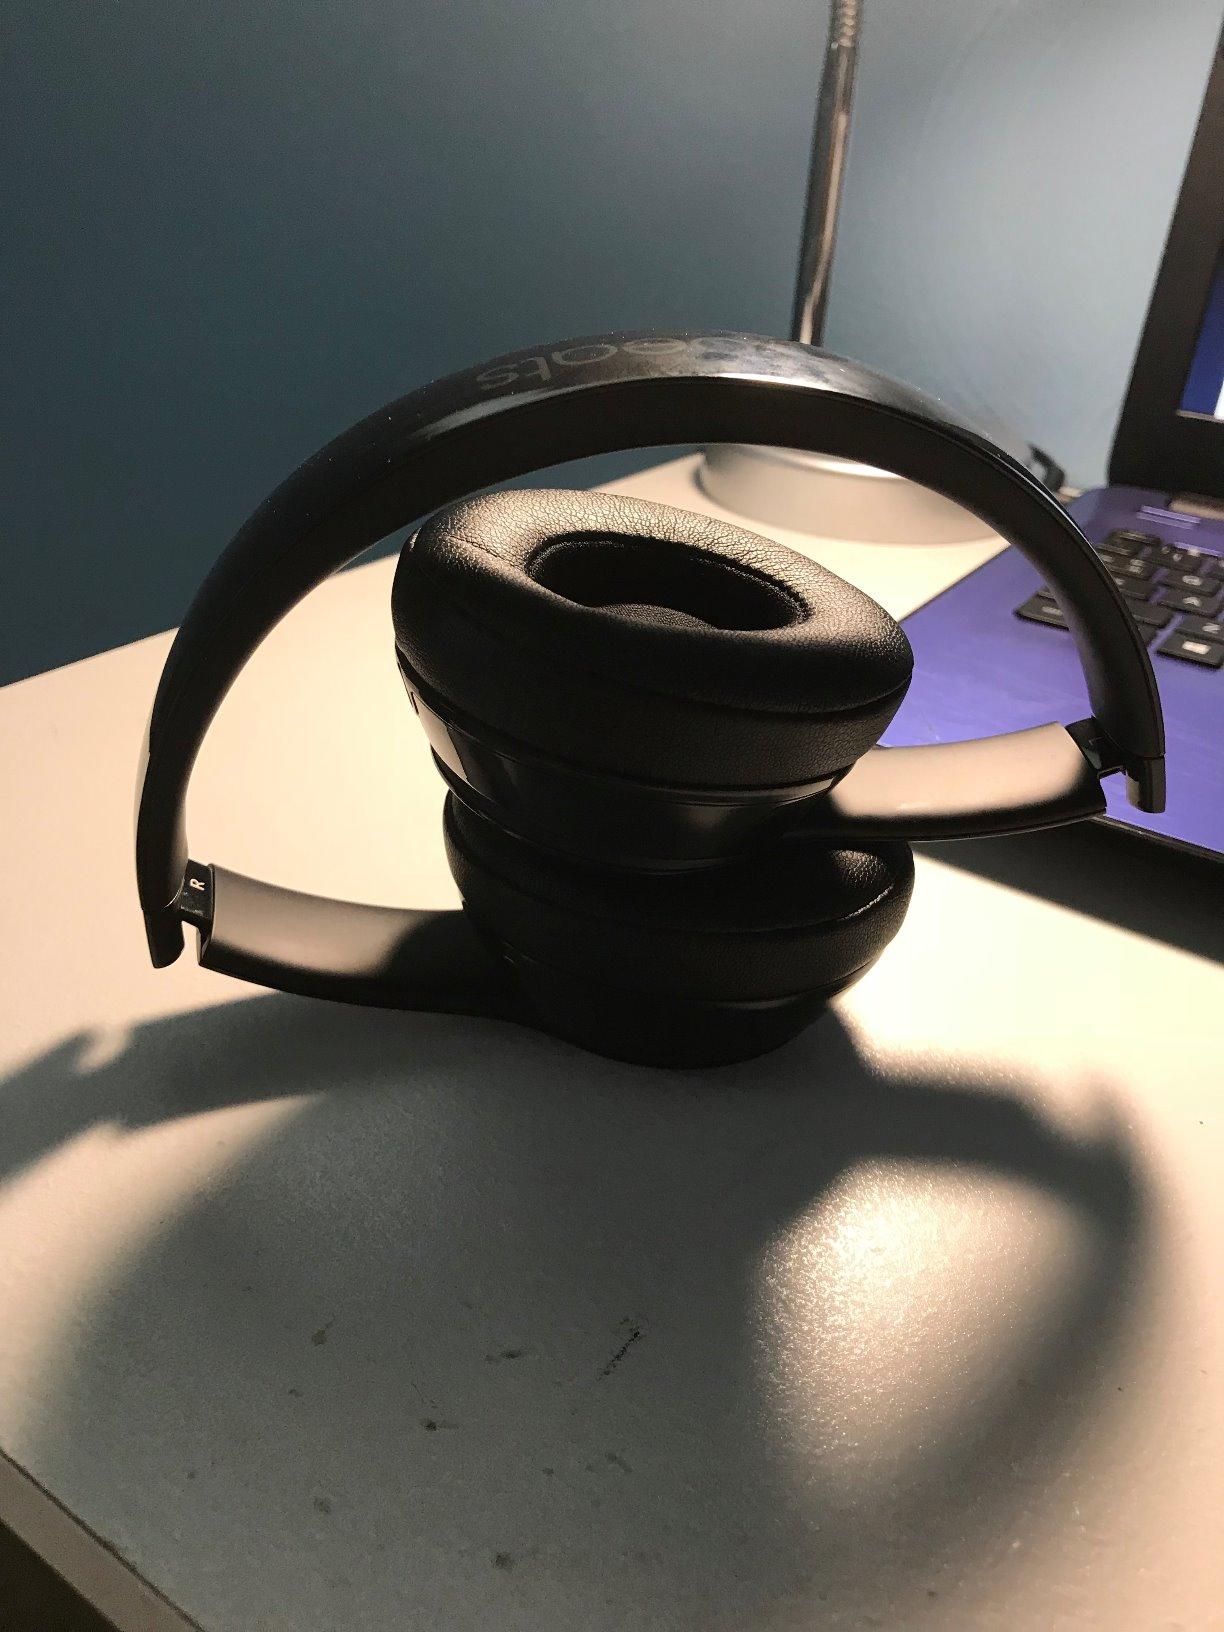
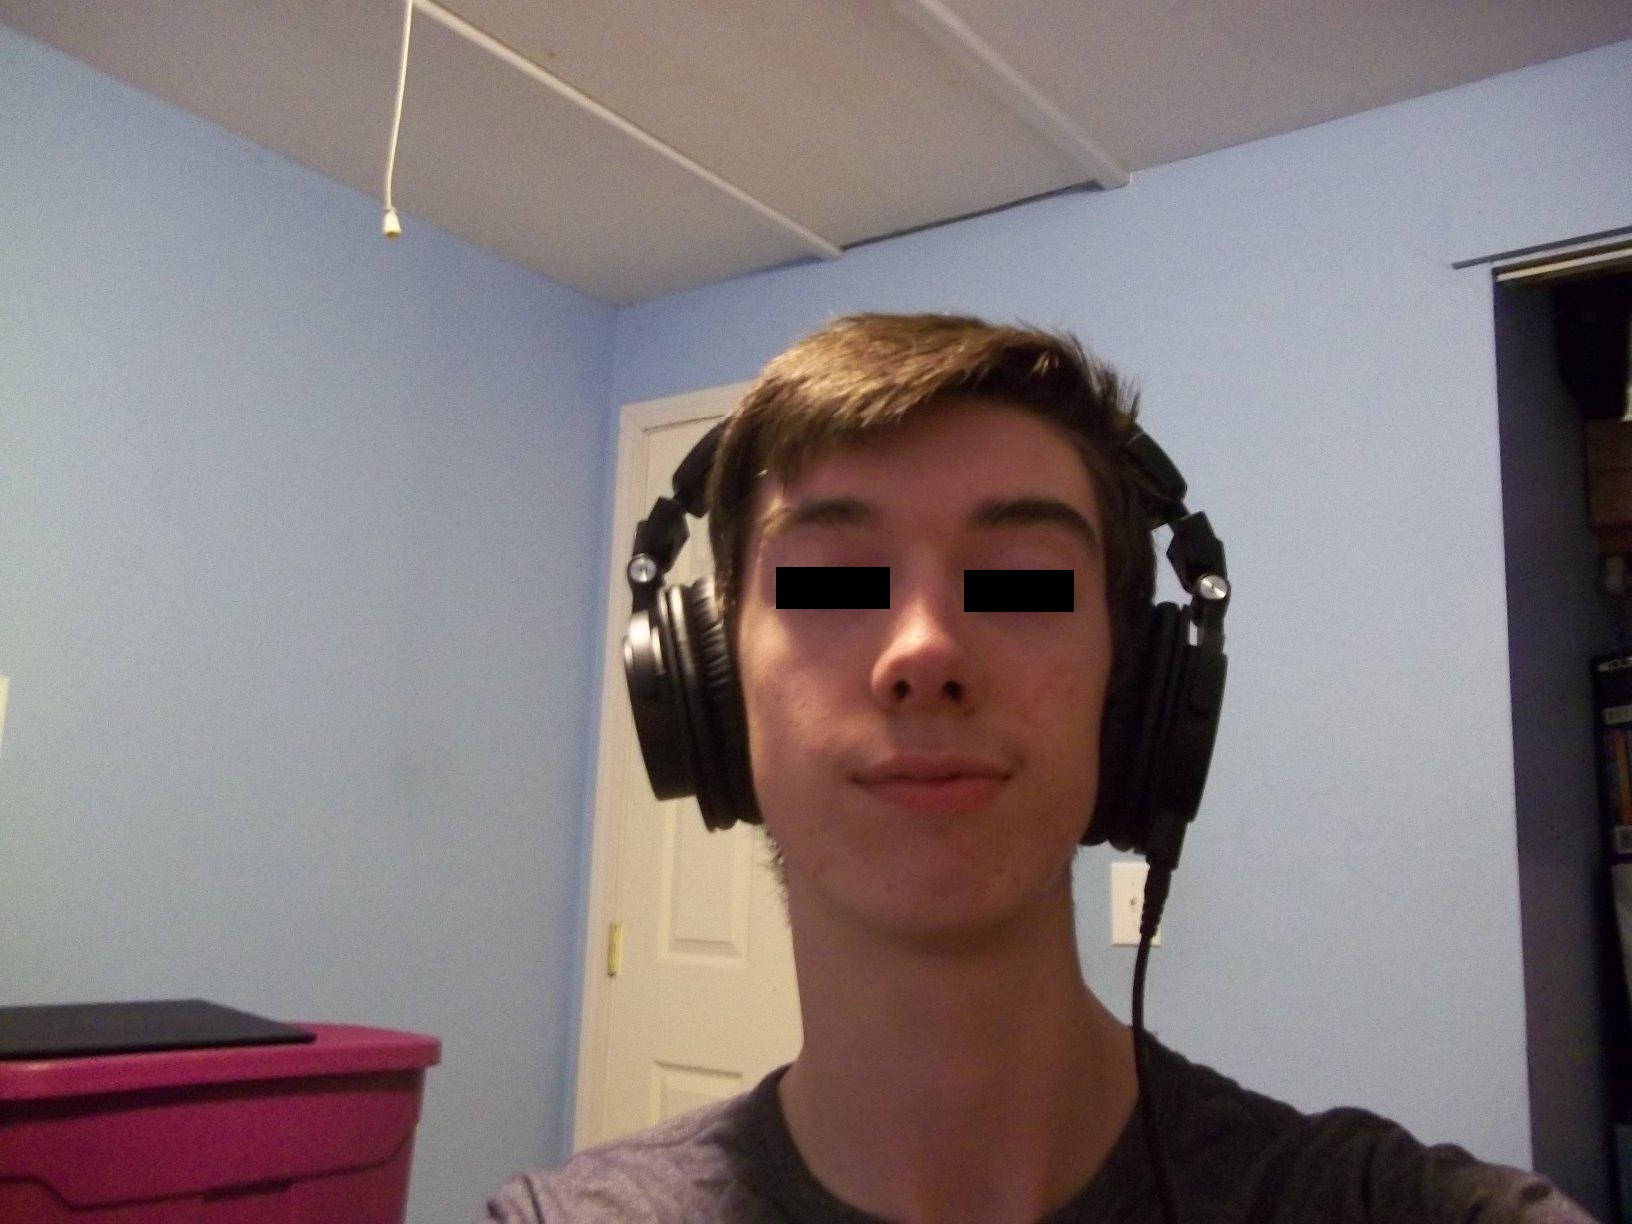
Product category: headphones
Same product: no